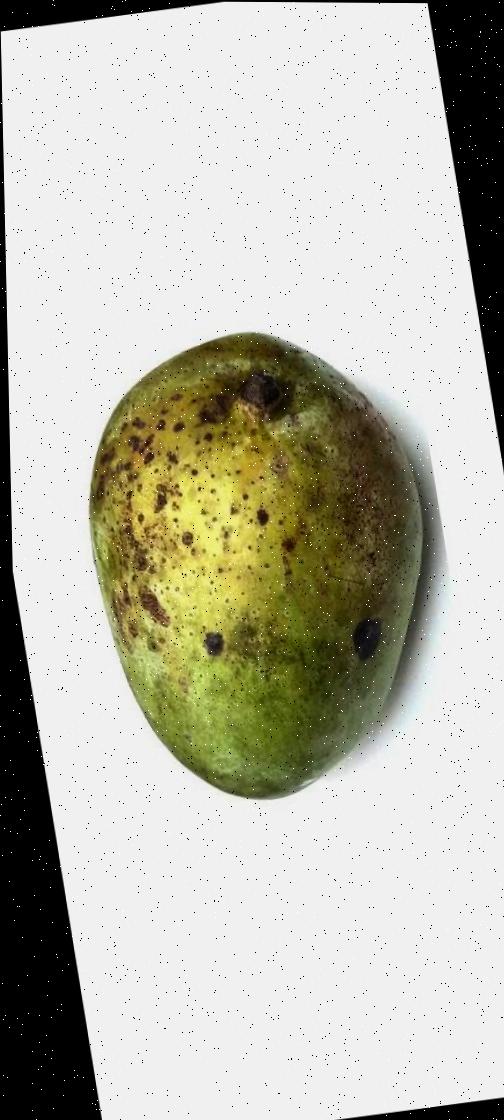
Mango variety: Fazli Classic